Guaqui

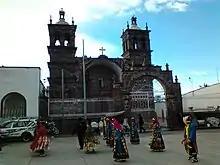
The church of Guaqui

Guaqui is a railhead and port in Bolivia on Lake Titicaca. A ferry (a car float) connects with the Peruvian railhead and port on Puno. It served as location of Inca ruins prior to the arrival of the Spanish. The towns current church sites on what was the ancient ruins.